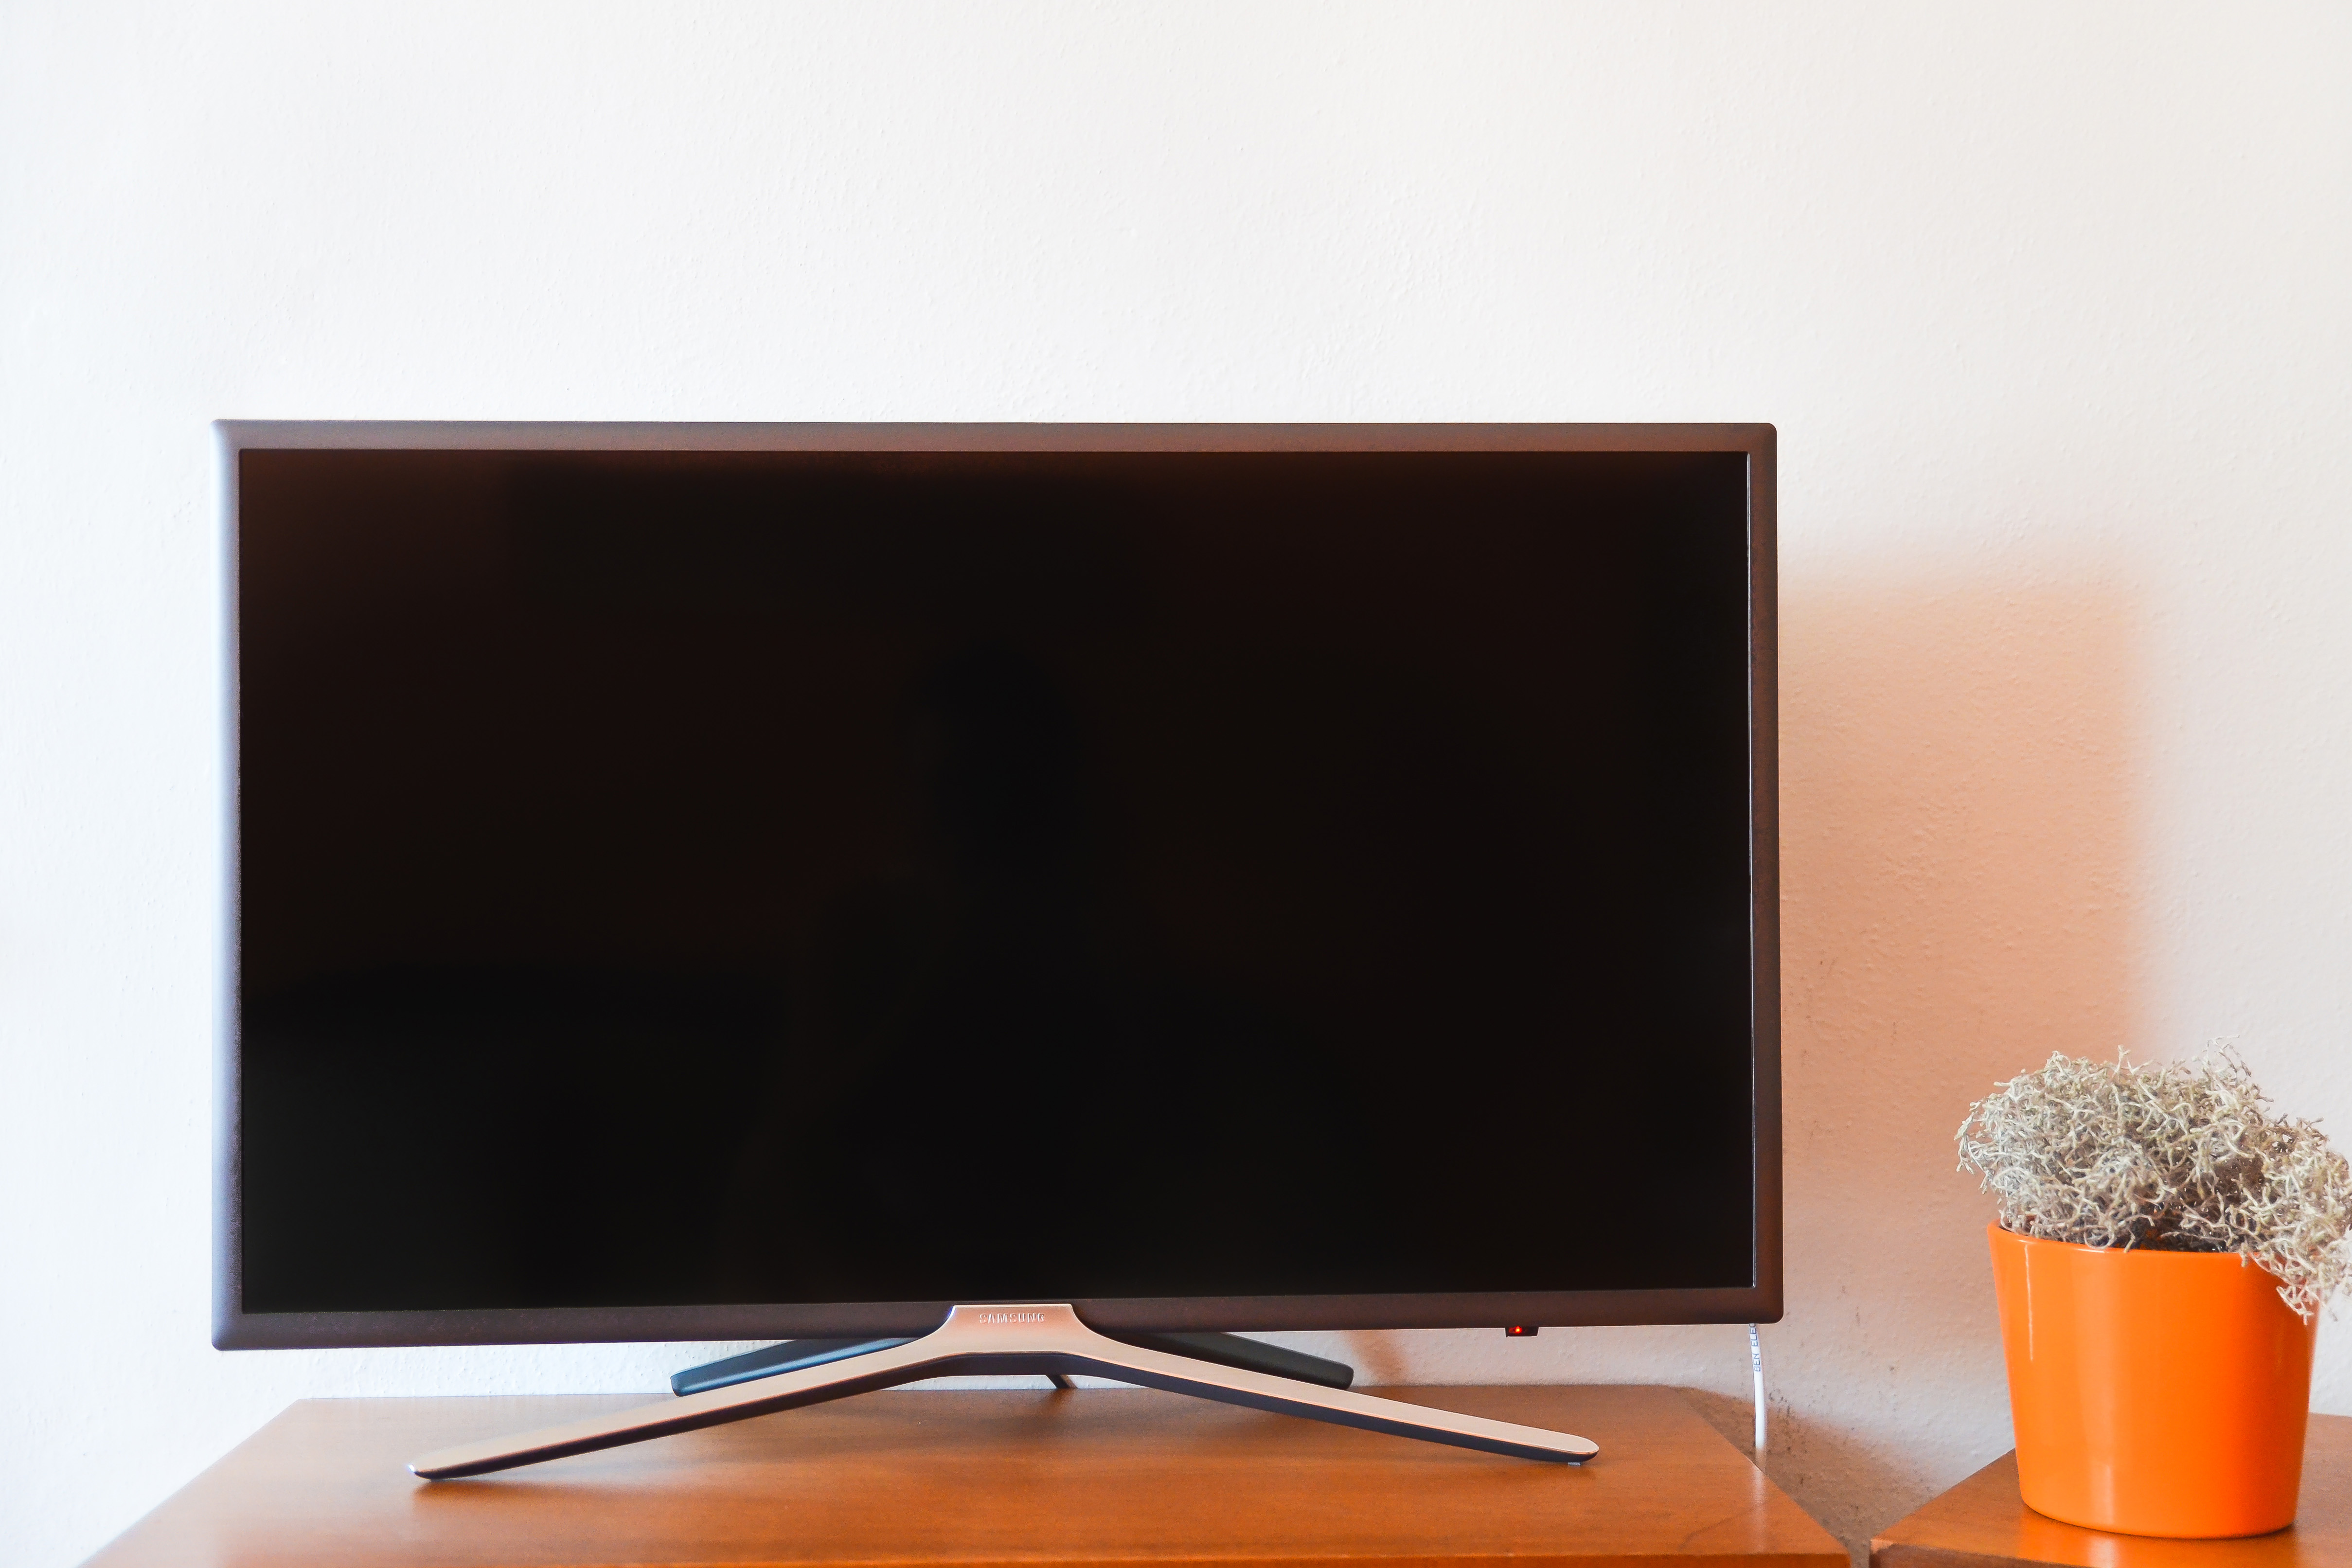
display device, flat panel display, computer monitor, screen, technology, electronic device, Computer monitor accessory, output device, lcd tv, television, led backlit lcd display, room, furniture, electronics, personal computer, table, media, desk, personal computer hardware